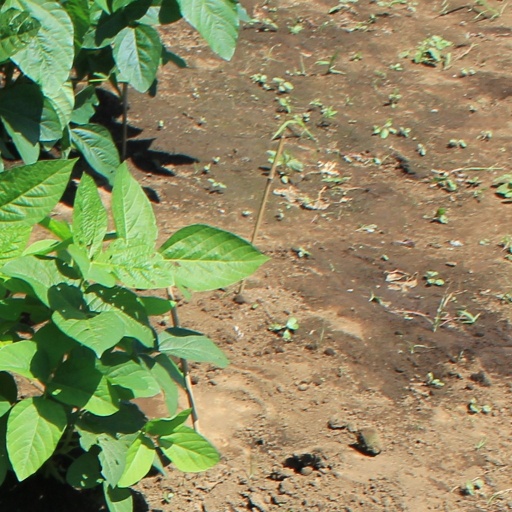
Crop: soybean